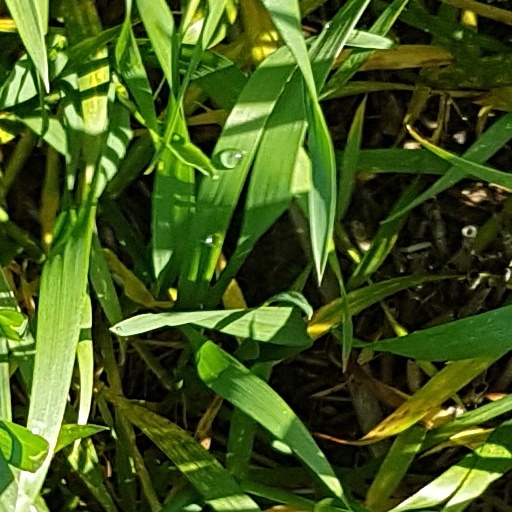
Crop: wheat